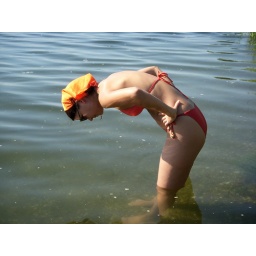
Susanne watching the schools of fishes swimming over the river bed